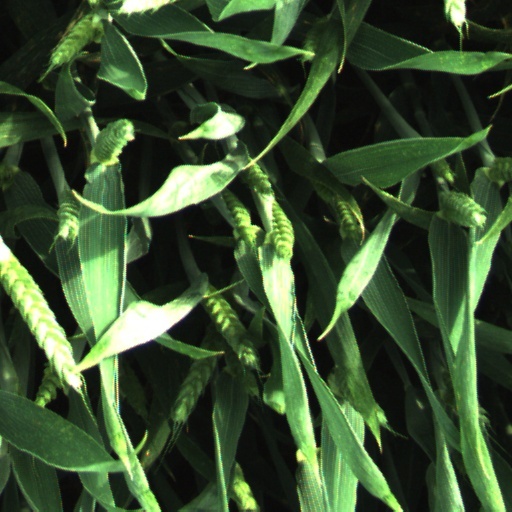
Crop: wheat